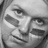
Emotion: sad